Saint-Domingue

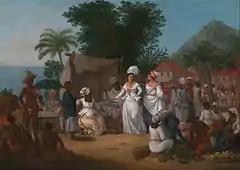
A Creole linen market

The "Gens de couleur libres" class was made up of "affranchis" (ex-slaves), free-born blacks, and mixed-race people, and they controlled much wealth and land in the same way as "petits blancs"; they held full citizenship and civil equality with other French subjects. Race was initially tied to culture and class, and some "white" Creoles had non-white ancestry.